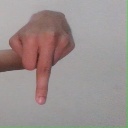
अक्षर: प